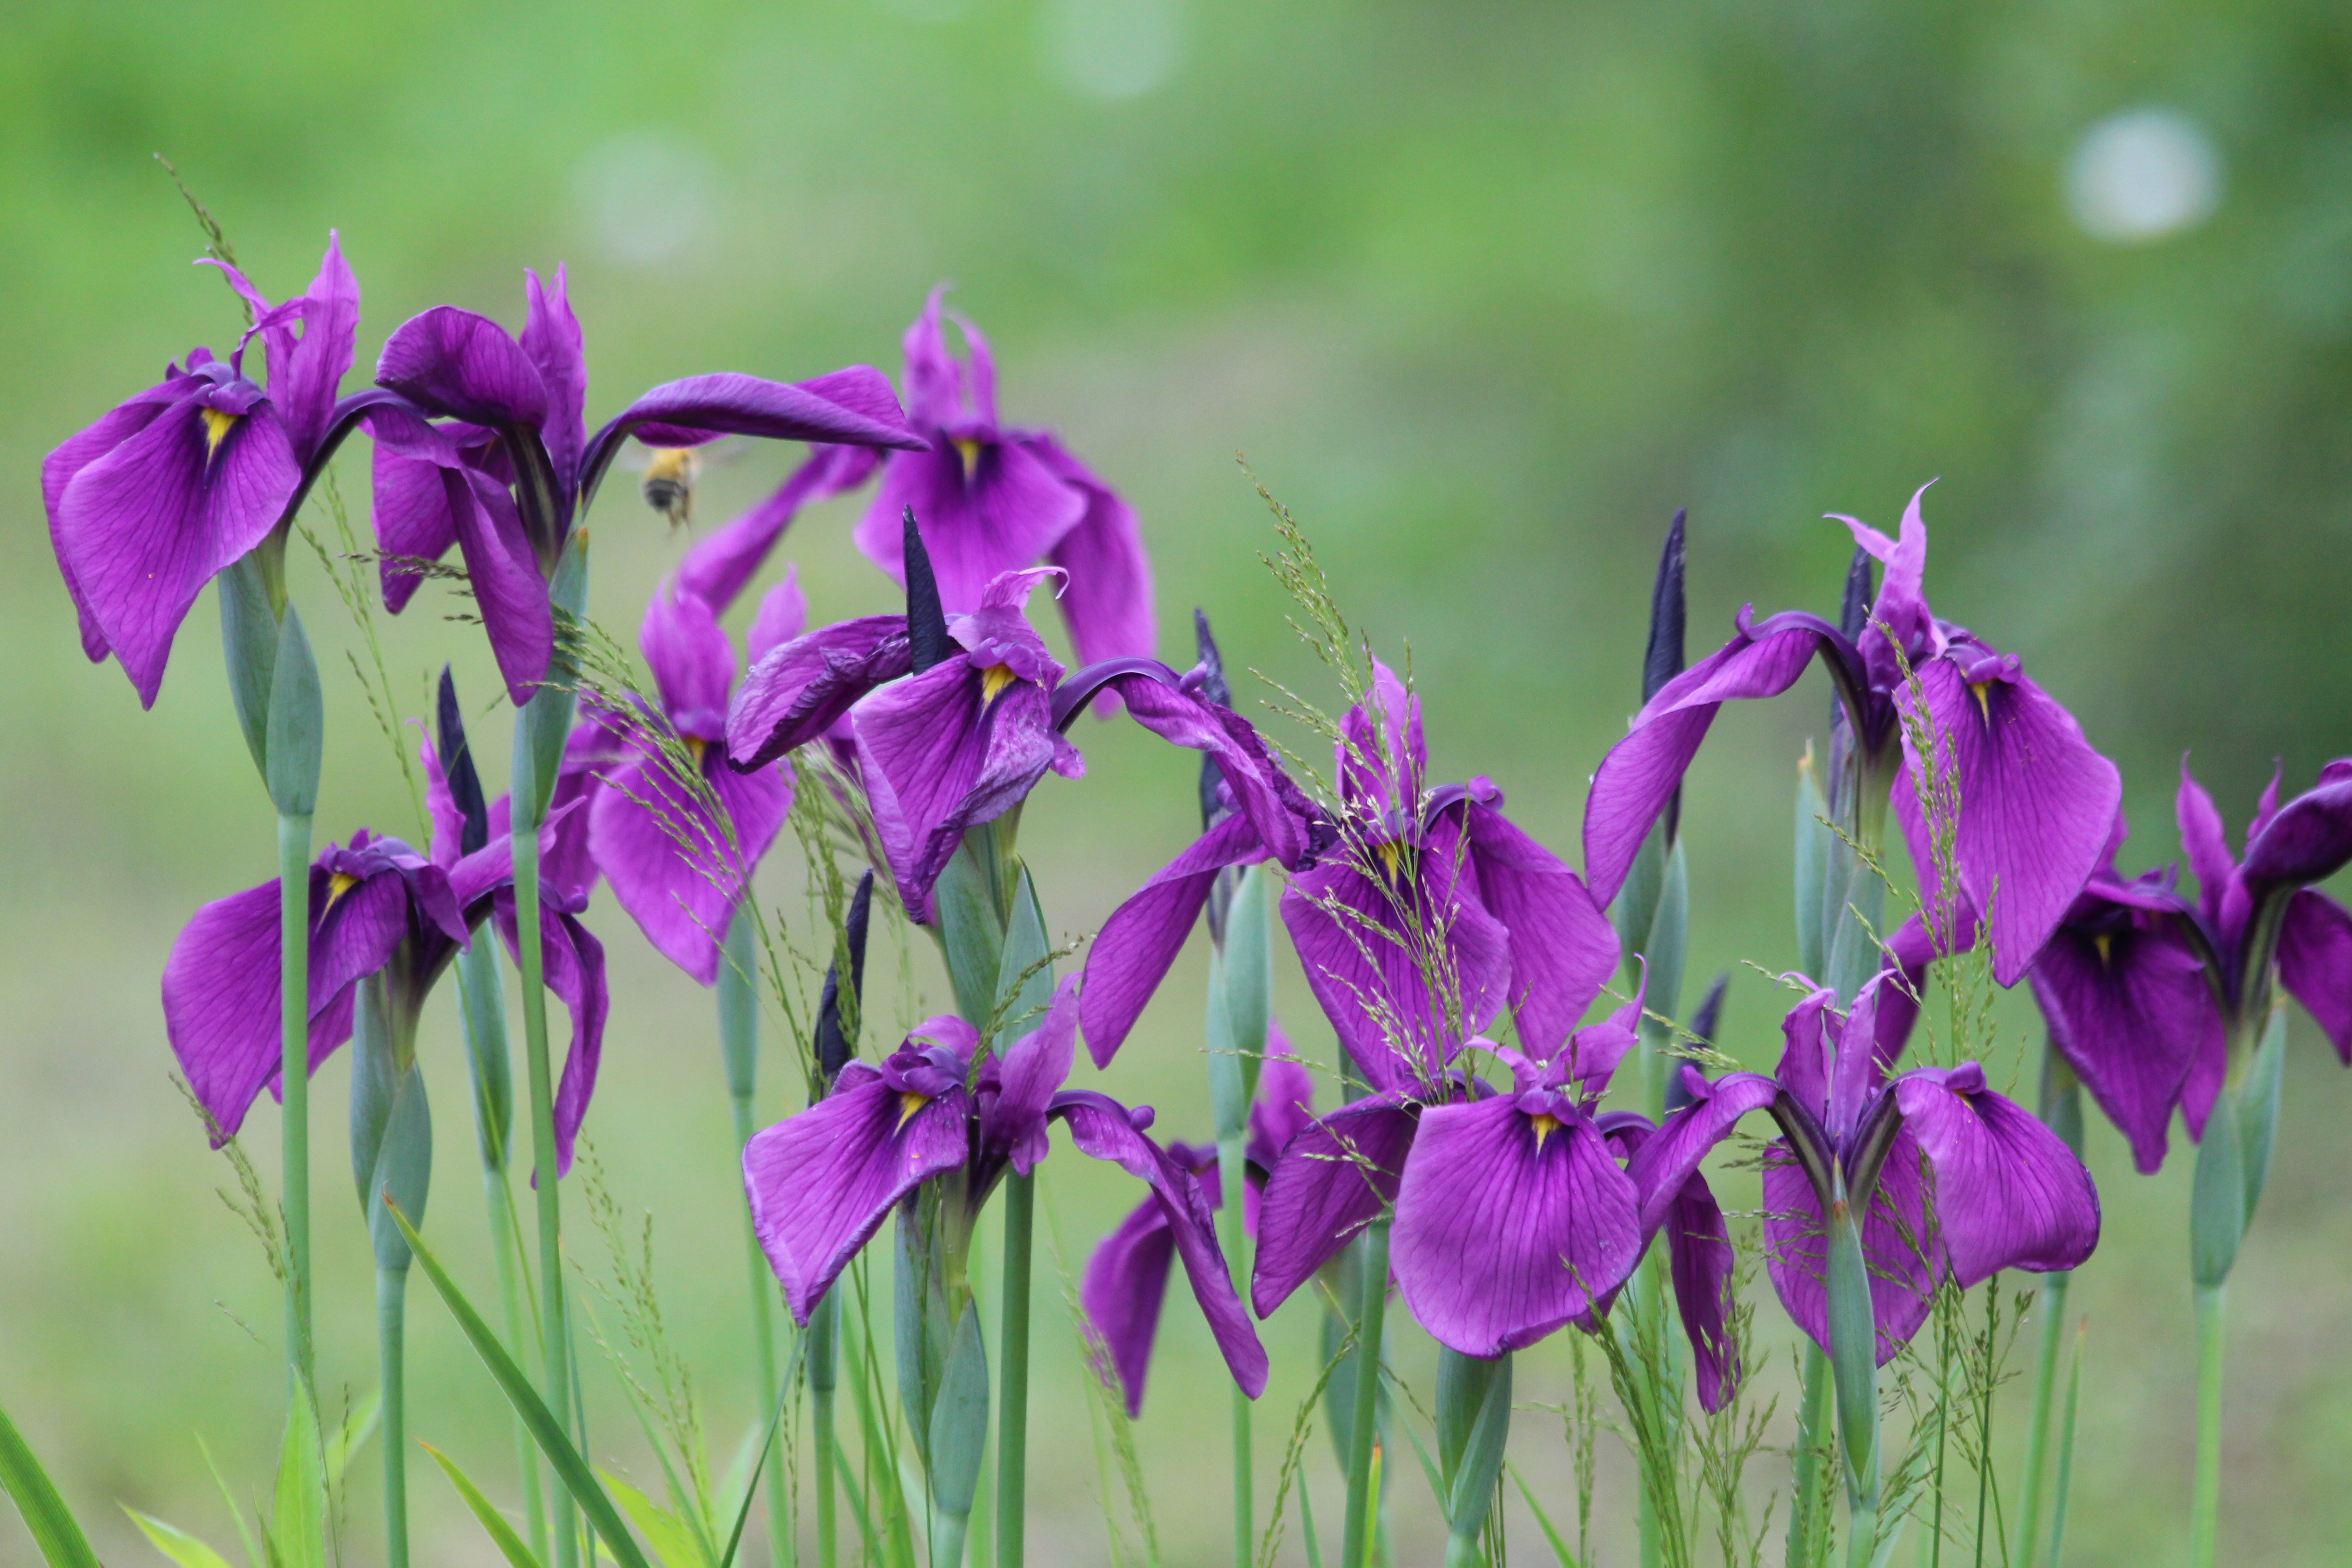
nature, plant, flower, purple, bloom, summer, botany, garden, flora, wildflower, flowers, iris, eye, bright, beautiful, organ, macro photography, garden flowers, greens, green background, flowering plant, iris versicolor, plant stem, land plant, iris family, purple irises